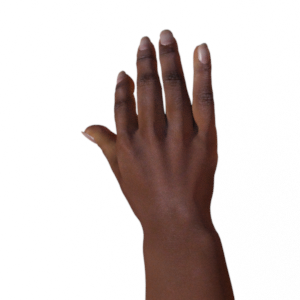
Label: paper